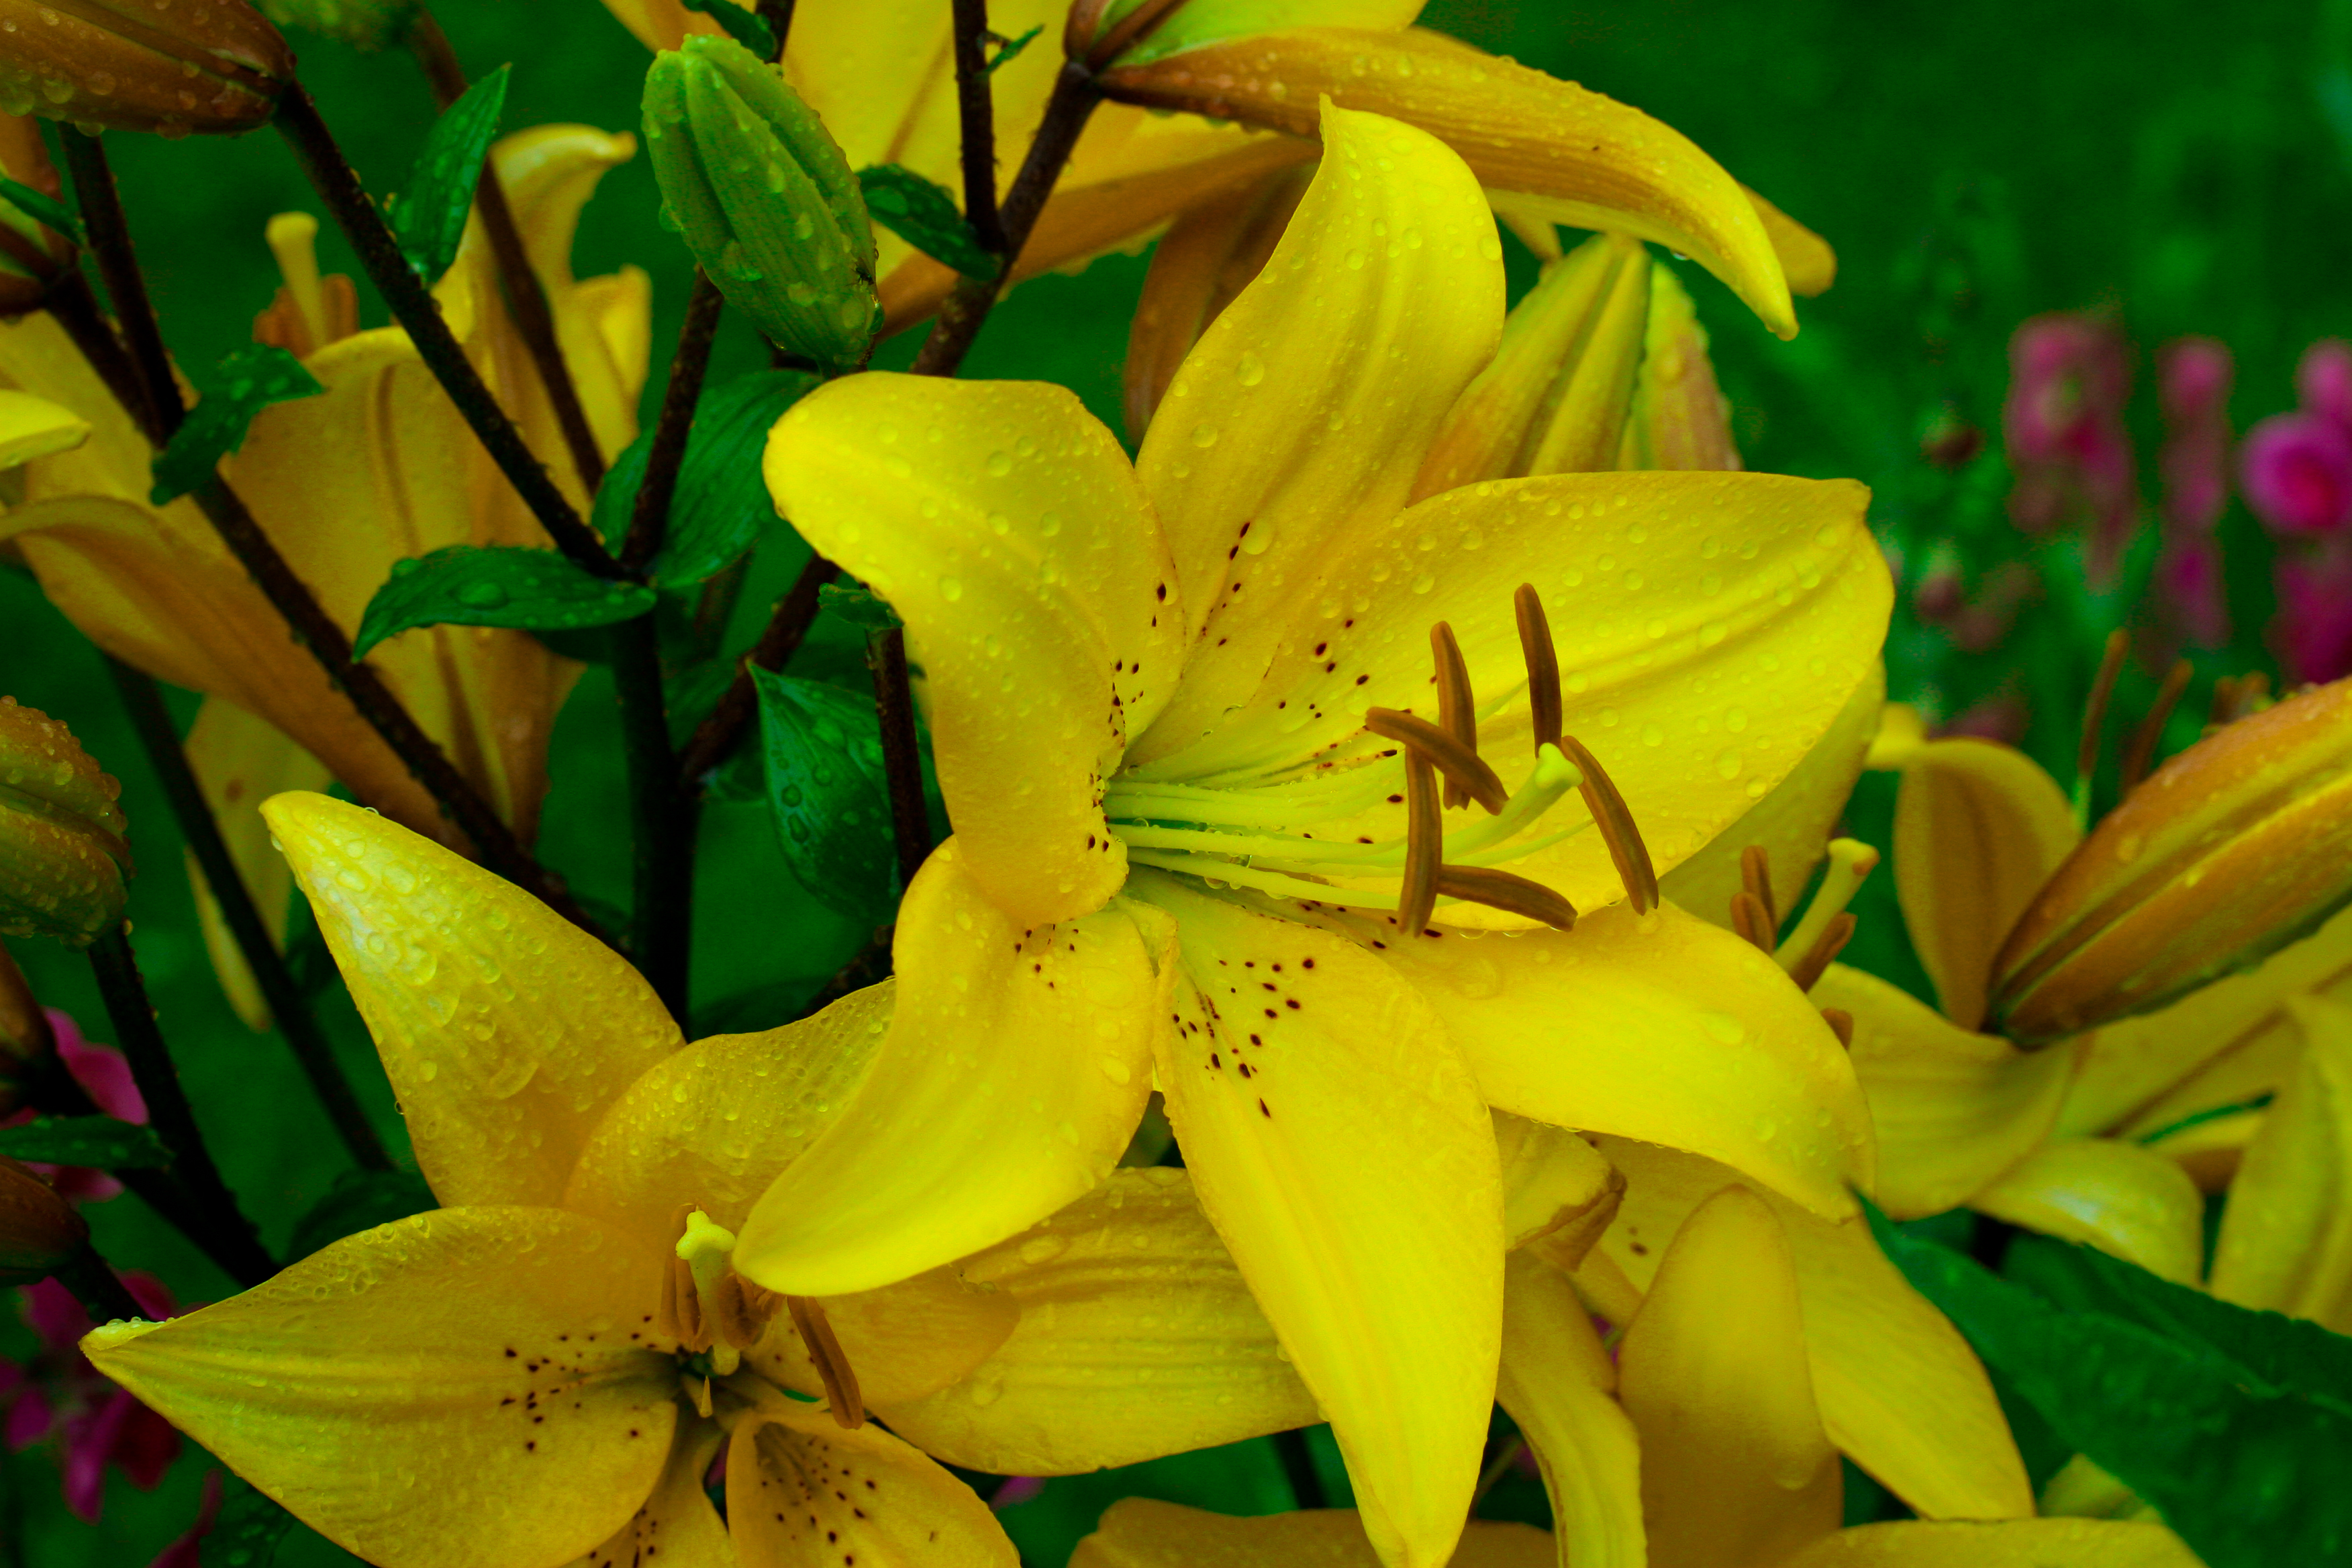
nature, blossom, plant, leaf, flower, petal, green, botany, yellow, flora, wildflower, close up, lily, lilly, daylily, macro photography, flowering plant, plant stem, land plant